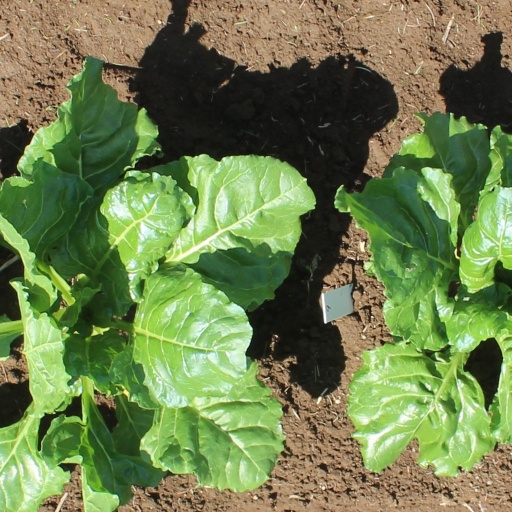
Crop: sugar beet